Beyond the Horizon (play)

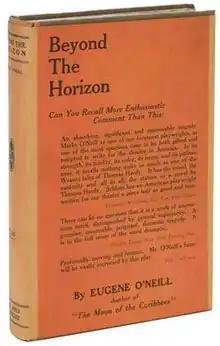
First edition cover

Beyond the Horizon is a play written by American playwright Eugene O'Neill. Although he first copyrighted the text in June 1918, O'Neill continued to revise the play throughout the rehearsals for its 1920 premiere. His first full-length work to be staged, "Beyond the Horizon" won the 1920 Pulitzer Prize for Drama.